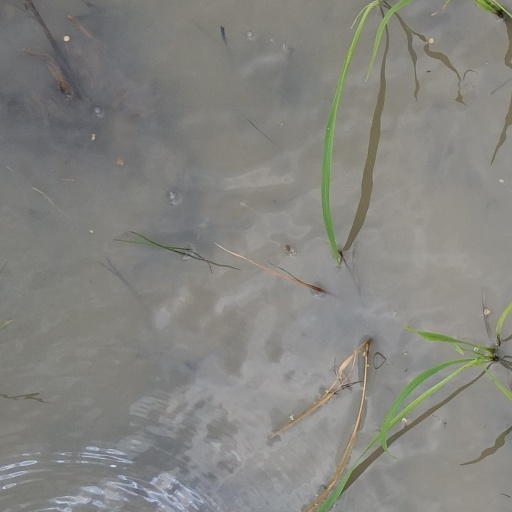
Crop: rice